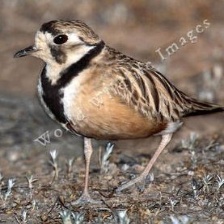
Species: INLAND DOTTEREL
Scientific name: CHARADRIUS AUSTRALIS